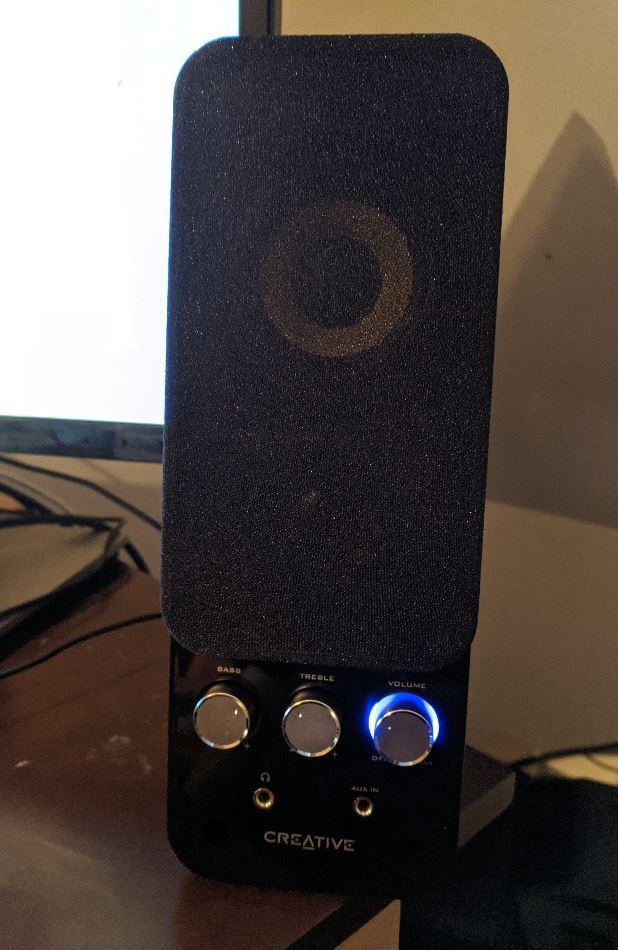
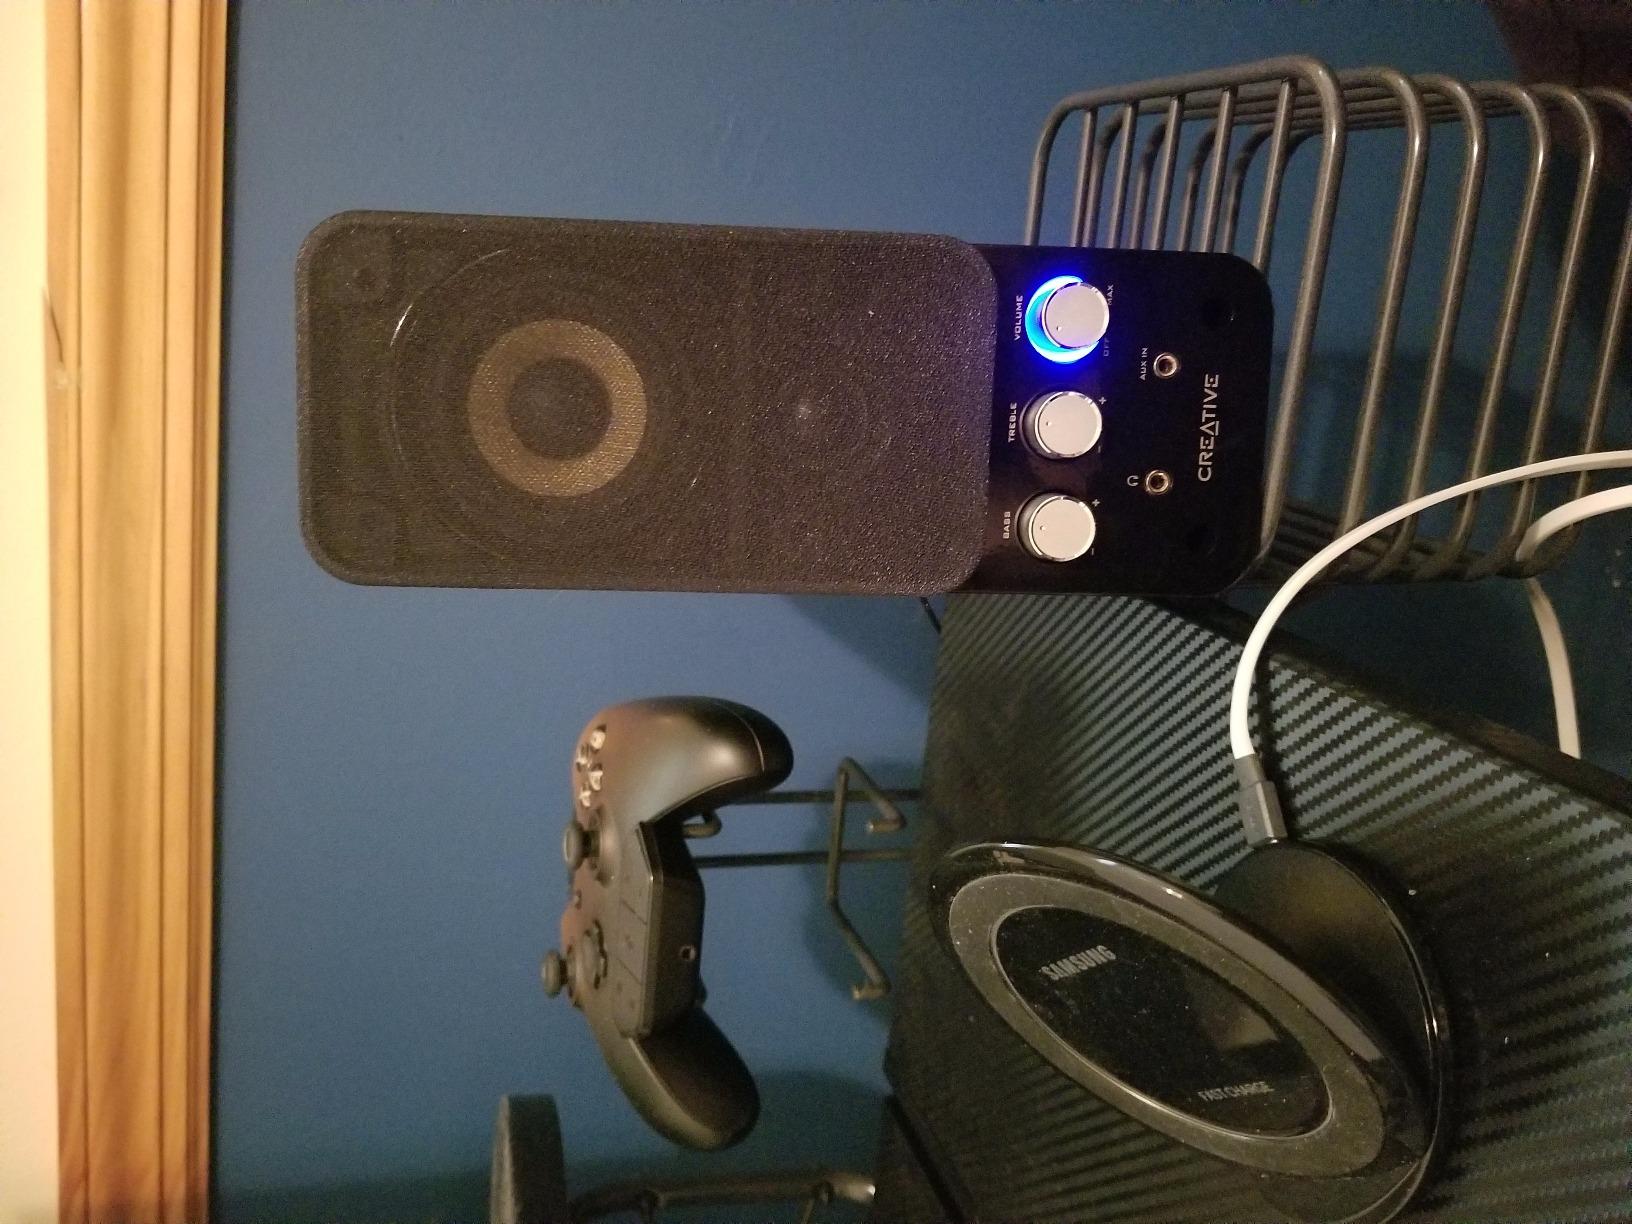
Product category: speaker
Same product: yes